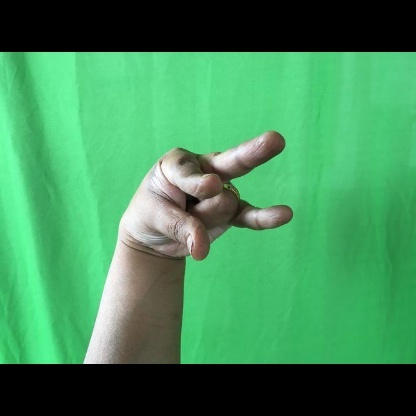
Mudra: Kangulam